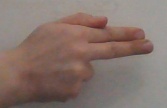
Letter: ghain